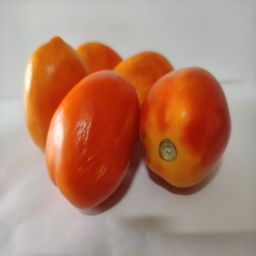
Crop: Tomato
Quality: Ripe